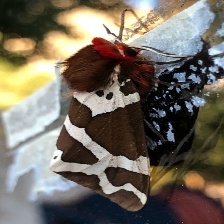
Species: GARDEN TIGER MOTH